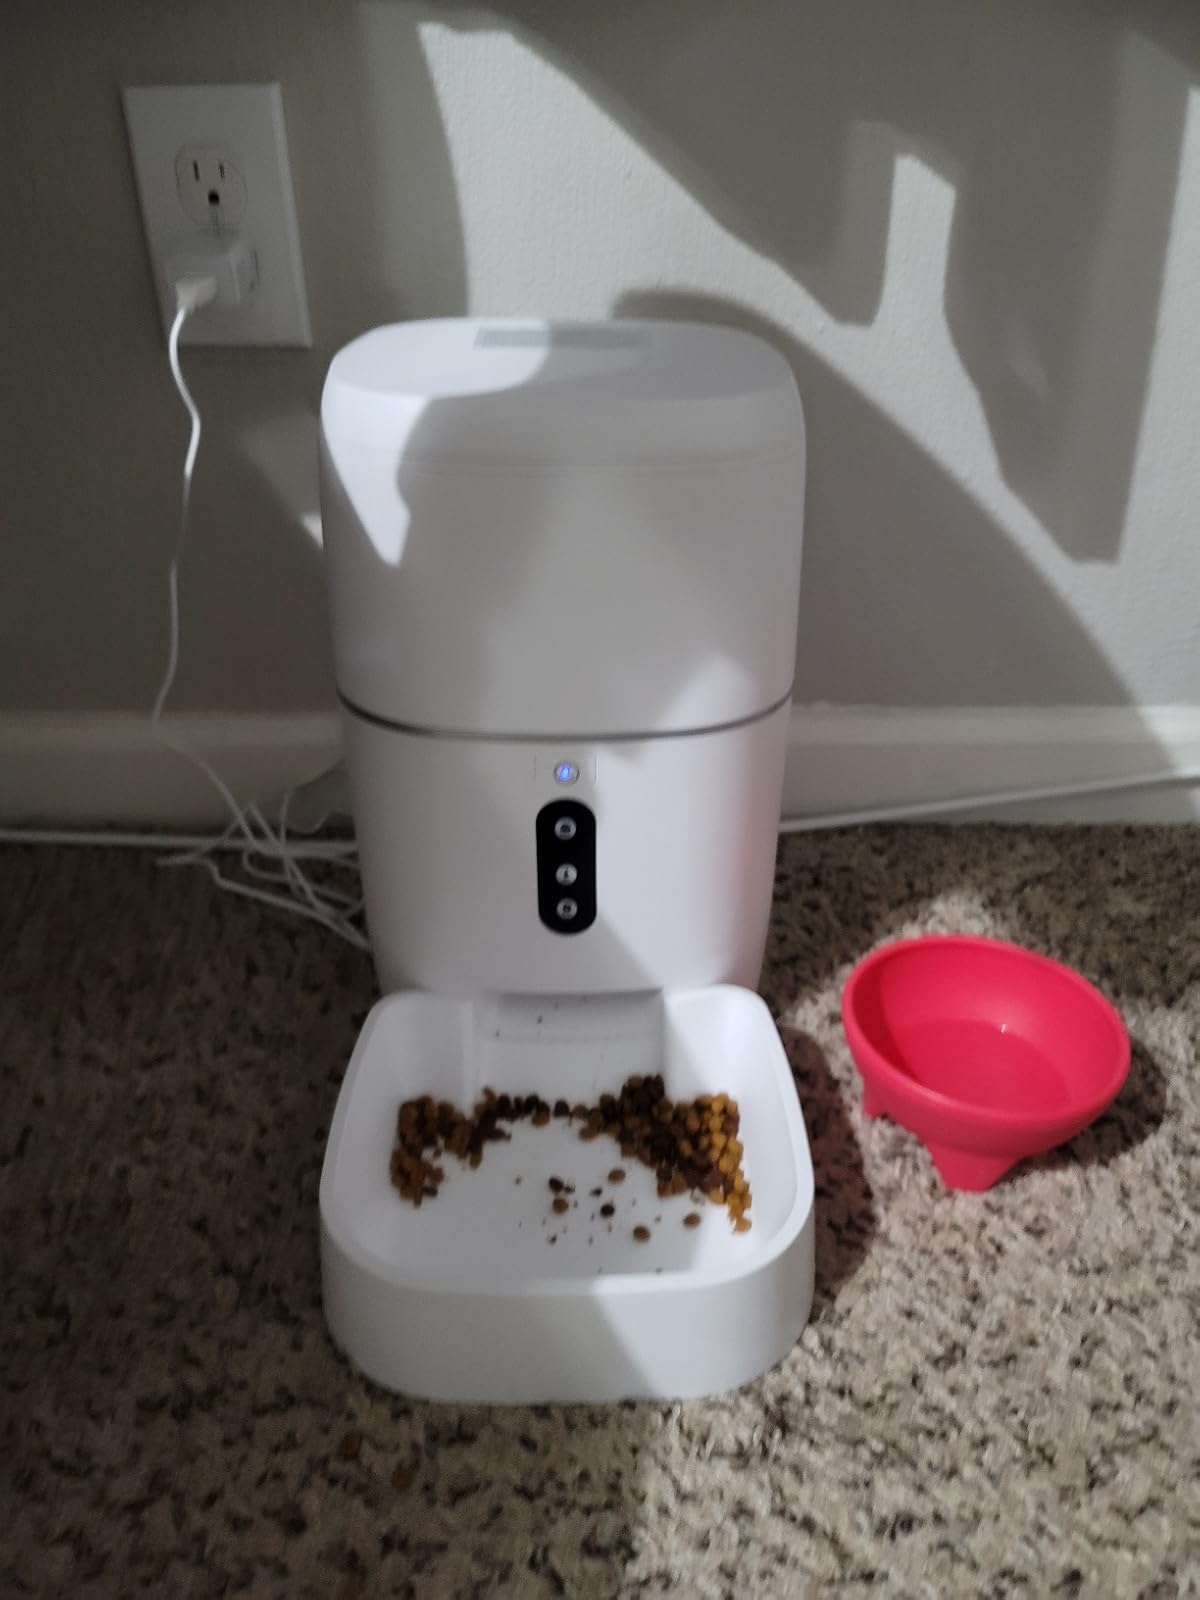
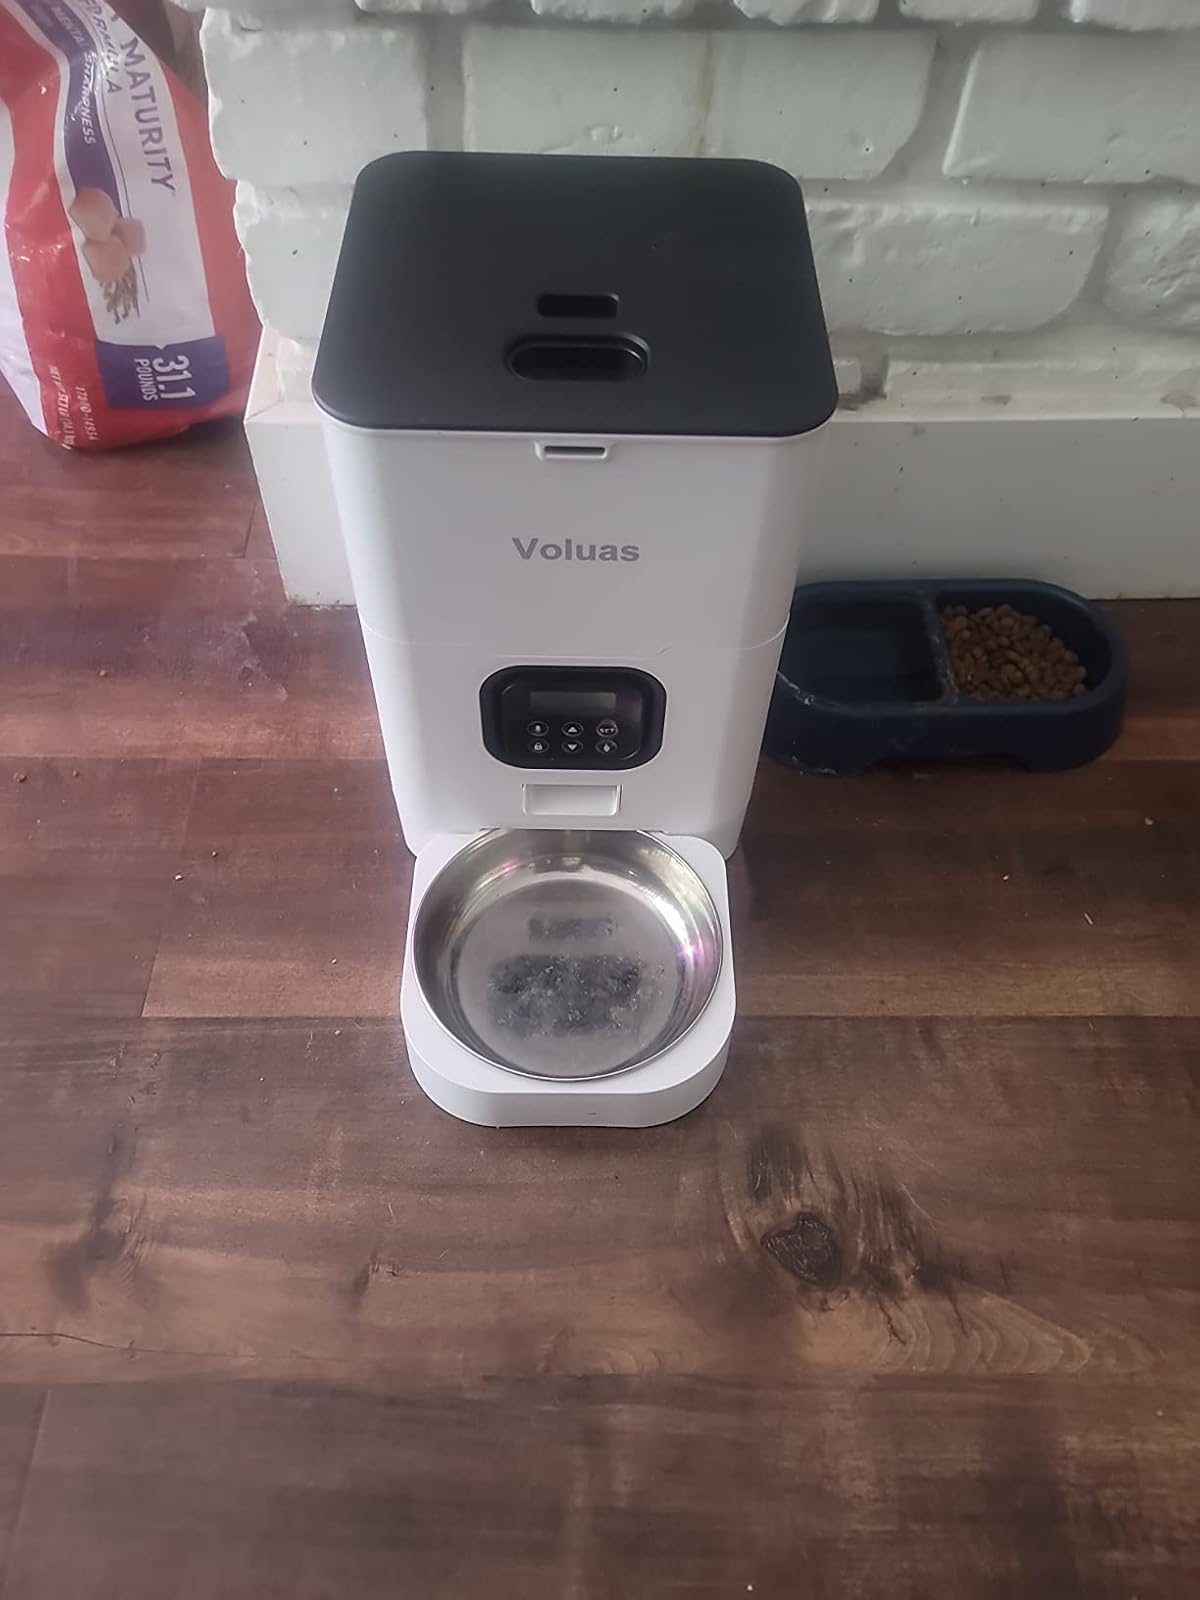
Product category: items_feeder
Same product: no